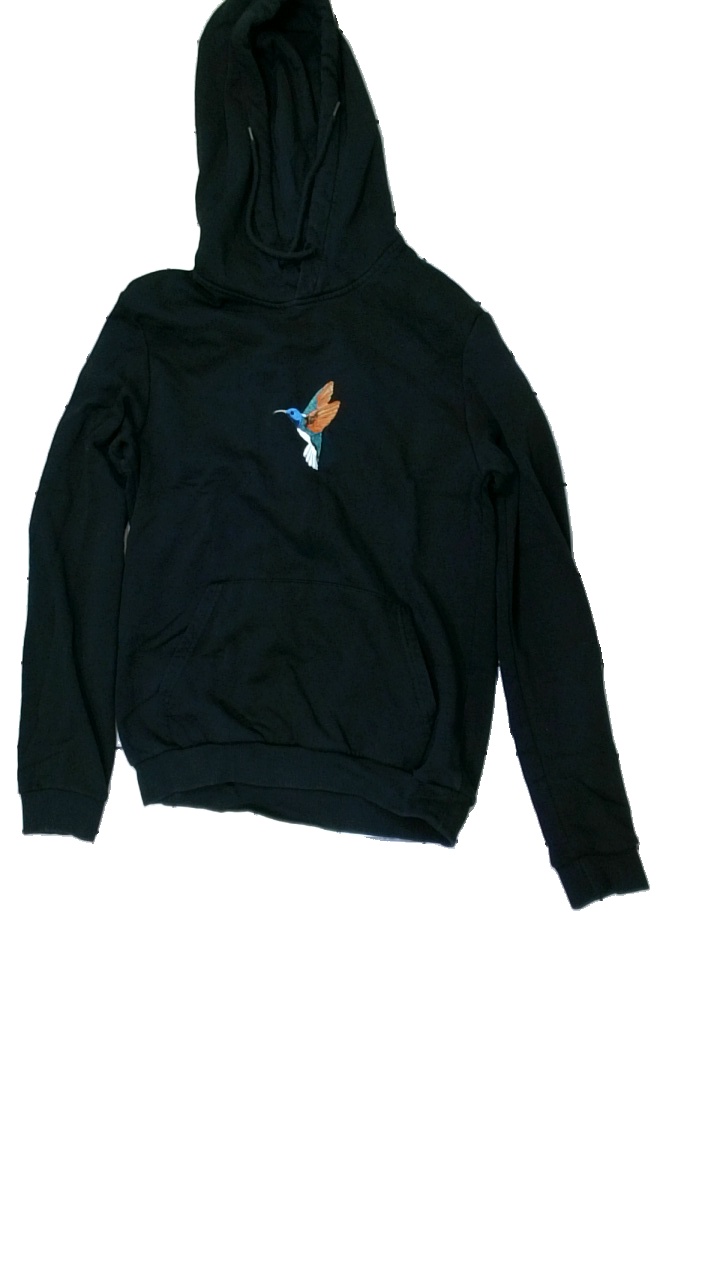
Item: Hoodie (Ladies)
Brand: Pier One
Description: black hoodie with embroidery
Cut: Regular
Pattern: Embroidered
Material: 80% Cotton 20% Polyester
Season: All
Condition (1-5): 3
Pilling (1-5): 5
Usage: Reuse
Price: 50-100